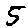
Label: 5